Living statue

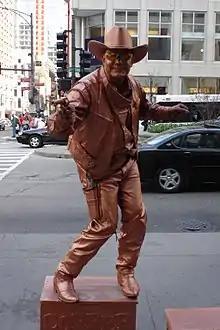
"The Copper Cowboy", a living statue performer in Chicago

A living statue, also known as a human statue, usually refers to a performer who poses as a statue or mannequin, usually with realistic statue-like makeup.